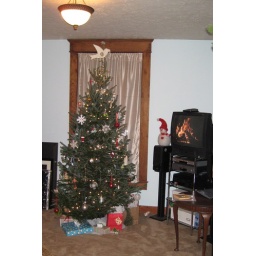
Our first Xmas tree as a married couple, in our new house too!